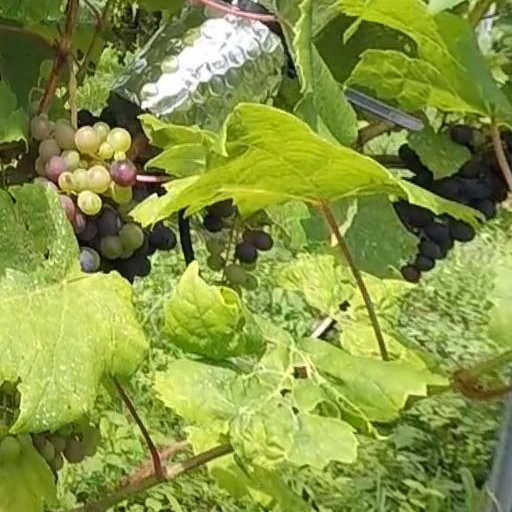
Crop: grape